Natalia Brasova

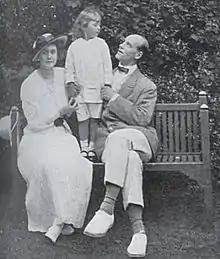
Natalia and Grand Duke Michael Alexandrovich with their son

Natalia and Wulfert had known each other as children, but only fell in love after re-meeting in Moscow when Wulfert was on leave. He was an army officer serving in The Dowager Empress's Life Guard Cuirassier Regiment, known as the Blue Cuirassiers from the colour of their uniforms, stationed at Gatchina near Saint Petersburg. Natalia and Wulfert set up home at 7 Baggout Street, Gatchina.